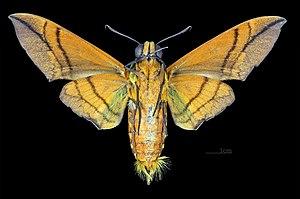
Oryba kadeni est une espèce d'insectes lépidoptères de la famille des Sphingidae, sous-famille des Macroglossinae, de la tribu des Dilophonotini et du genre Oryba.